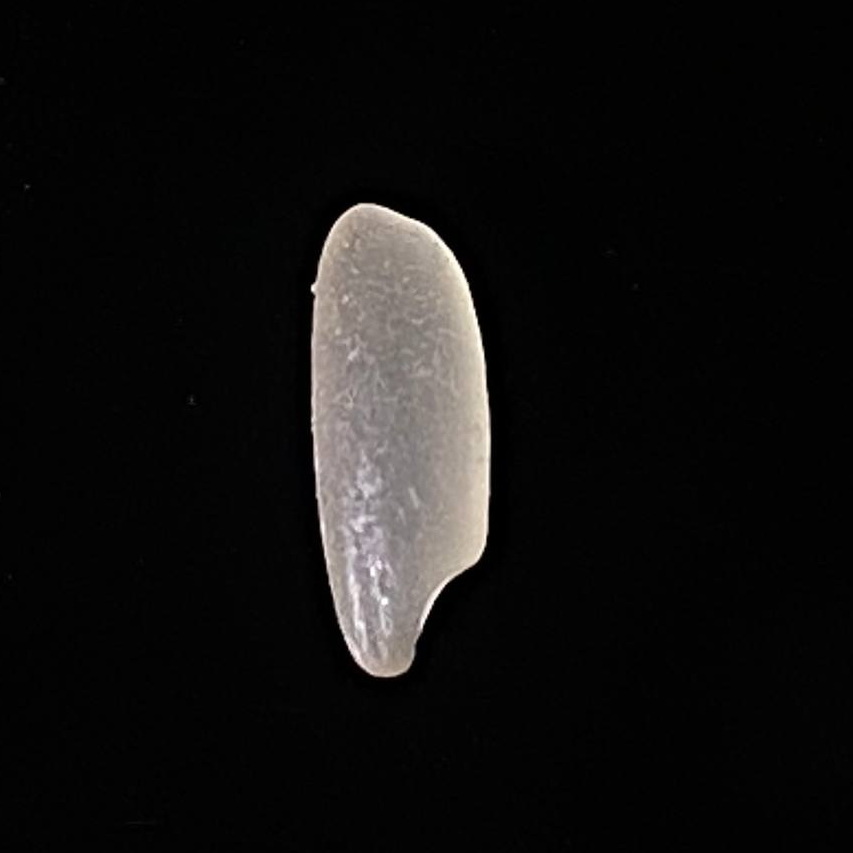
Rice variety: Jirashail